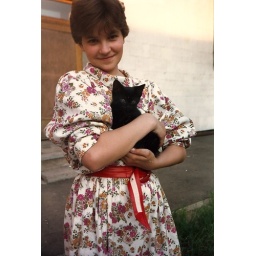
Pretty girl in her pretty dress with her kitten